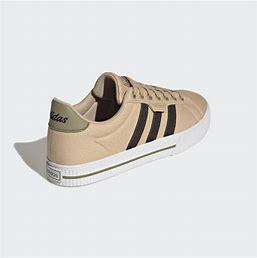
Brand: Adidas
Model: Daily 3